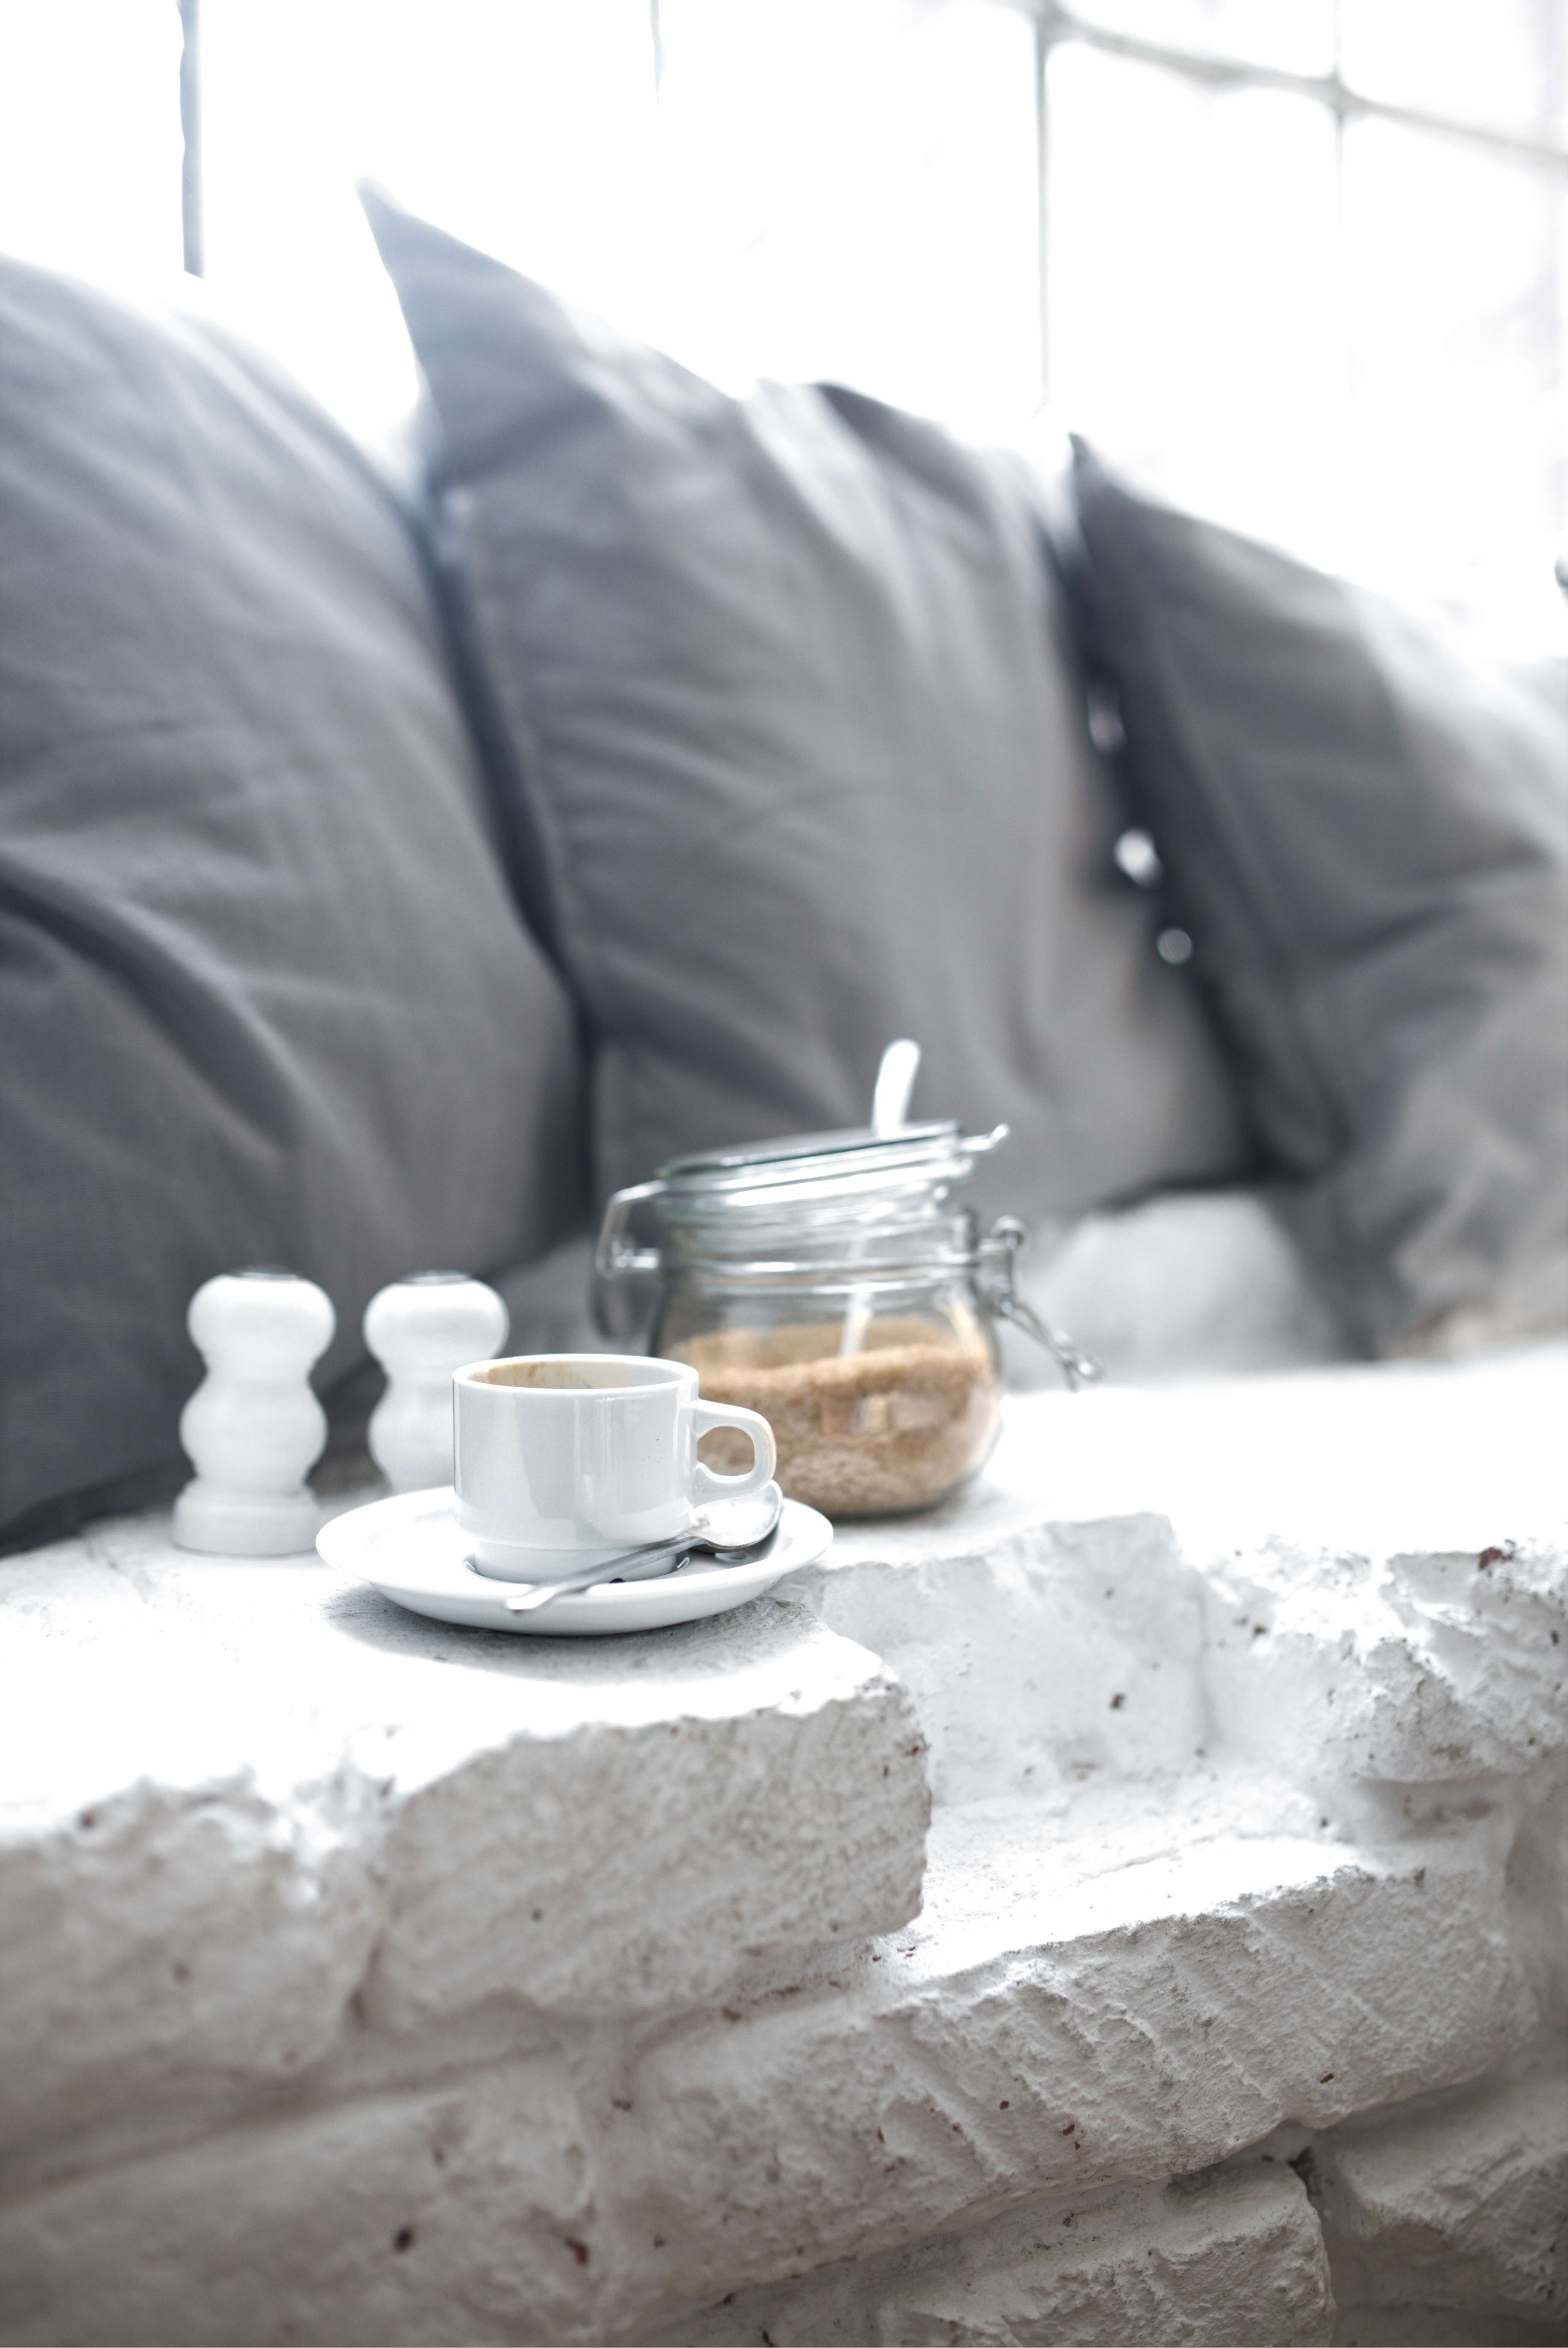
table, coffee, white, interior, home, furniture, decor, material, design, sugar, livingspace